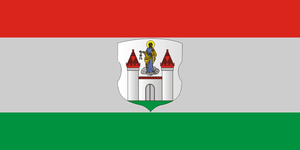
Le raïon de Baryssaw ou raïon de Borissov est une subdivision de la voblast de Minsk, en Biélorussie. Son centre administratif est la ville de Baryssaw.
Baryssaw ou Borissov est une ville de la voblast de Minsk, en Biélorussie, et le centre administratif du raïon de Baryssaw. Sa population s'élevait à 143 287 habitants en 2017.